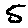
Label: 5